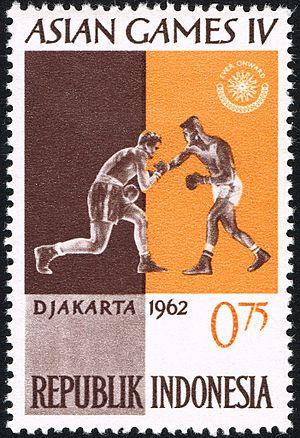
Les compétitions de boxe anglaise des Jeux asiatiques 1962 se sont déroulées du 24 août au 4 septembre à Jakarta, Indonésie.